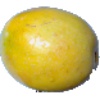
Label: Maracuja 1